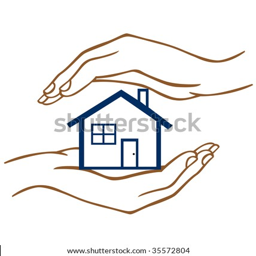
hands on top and below a house protecting it .